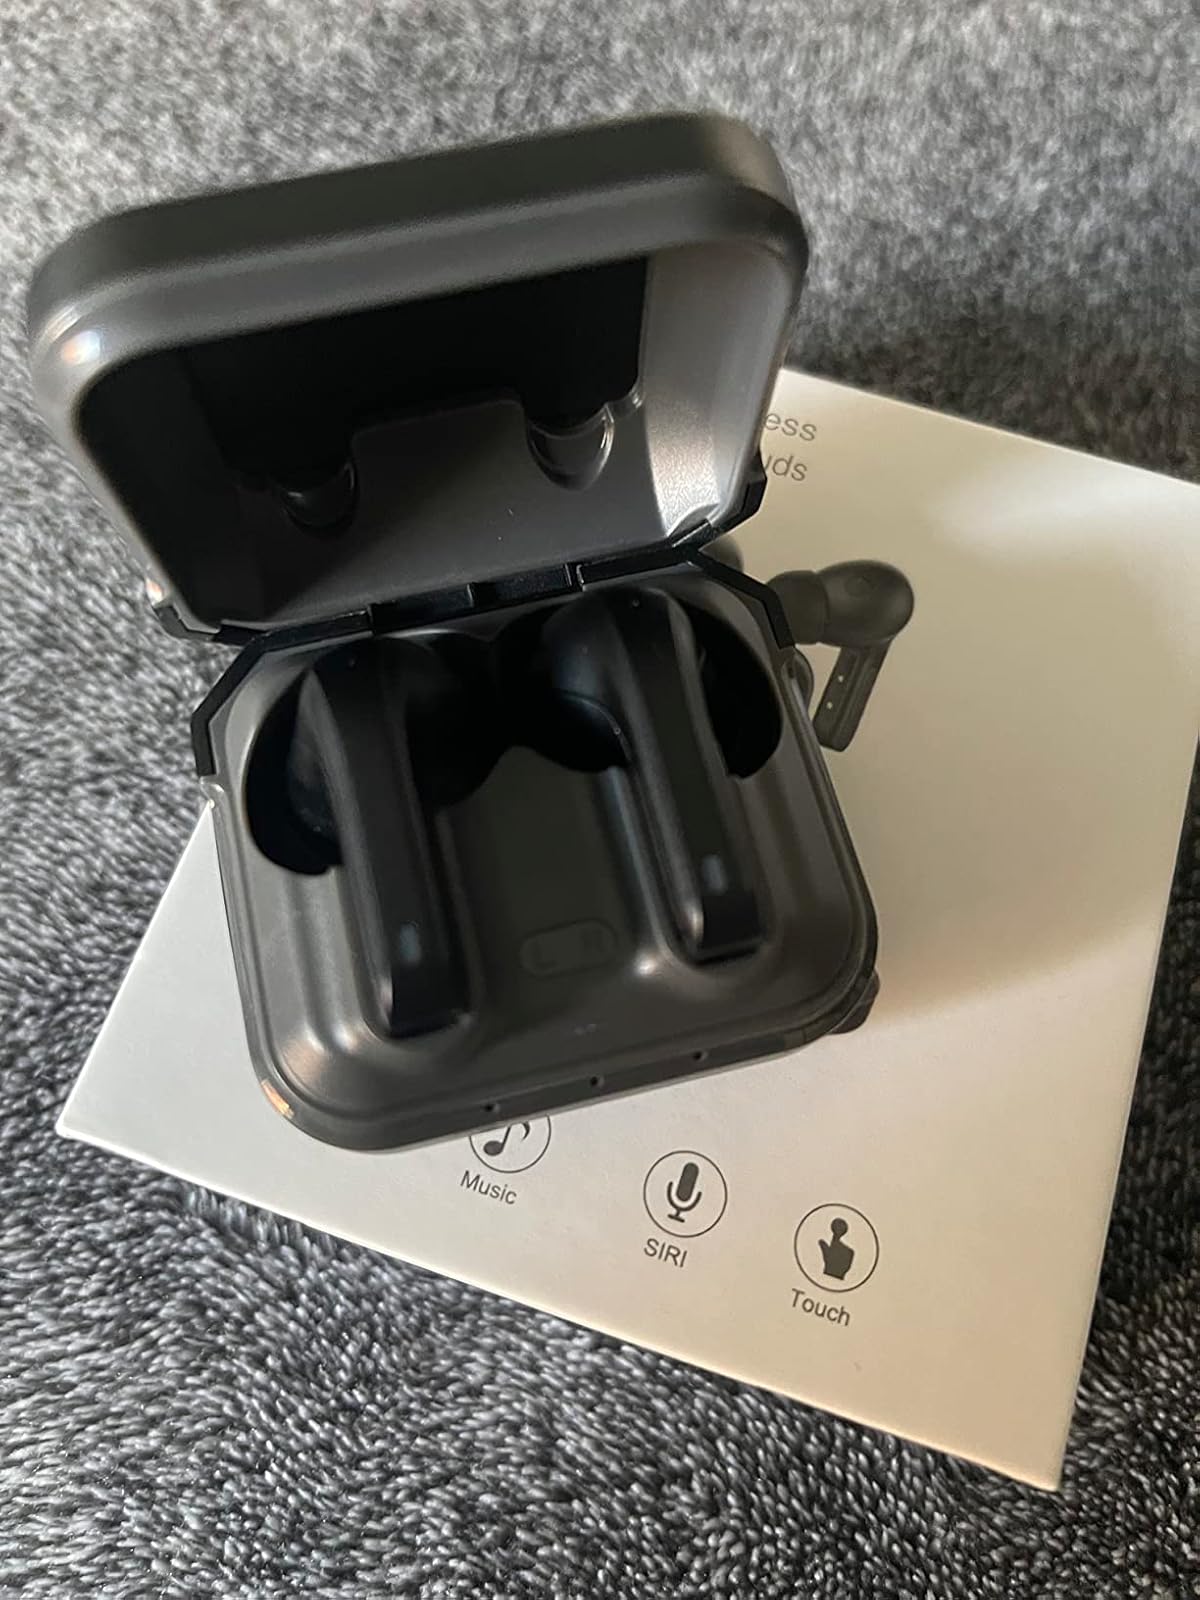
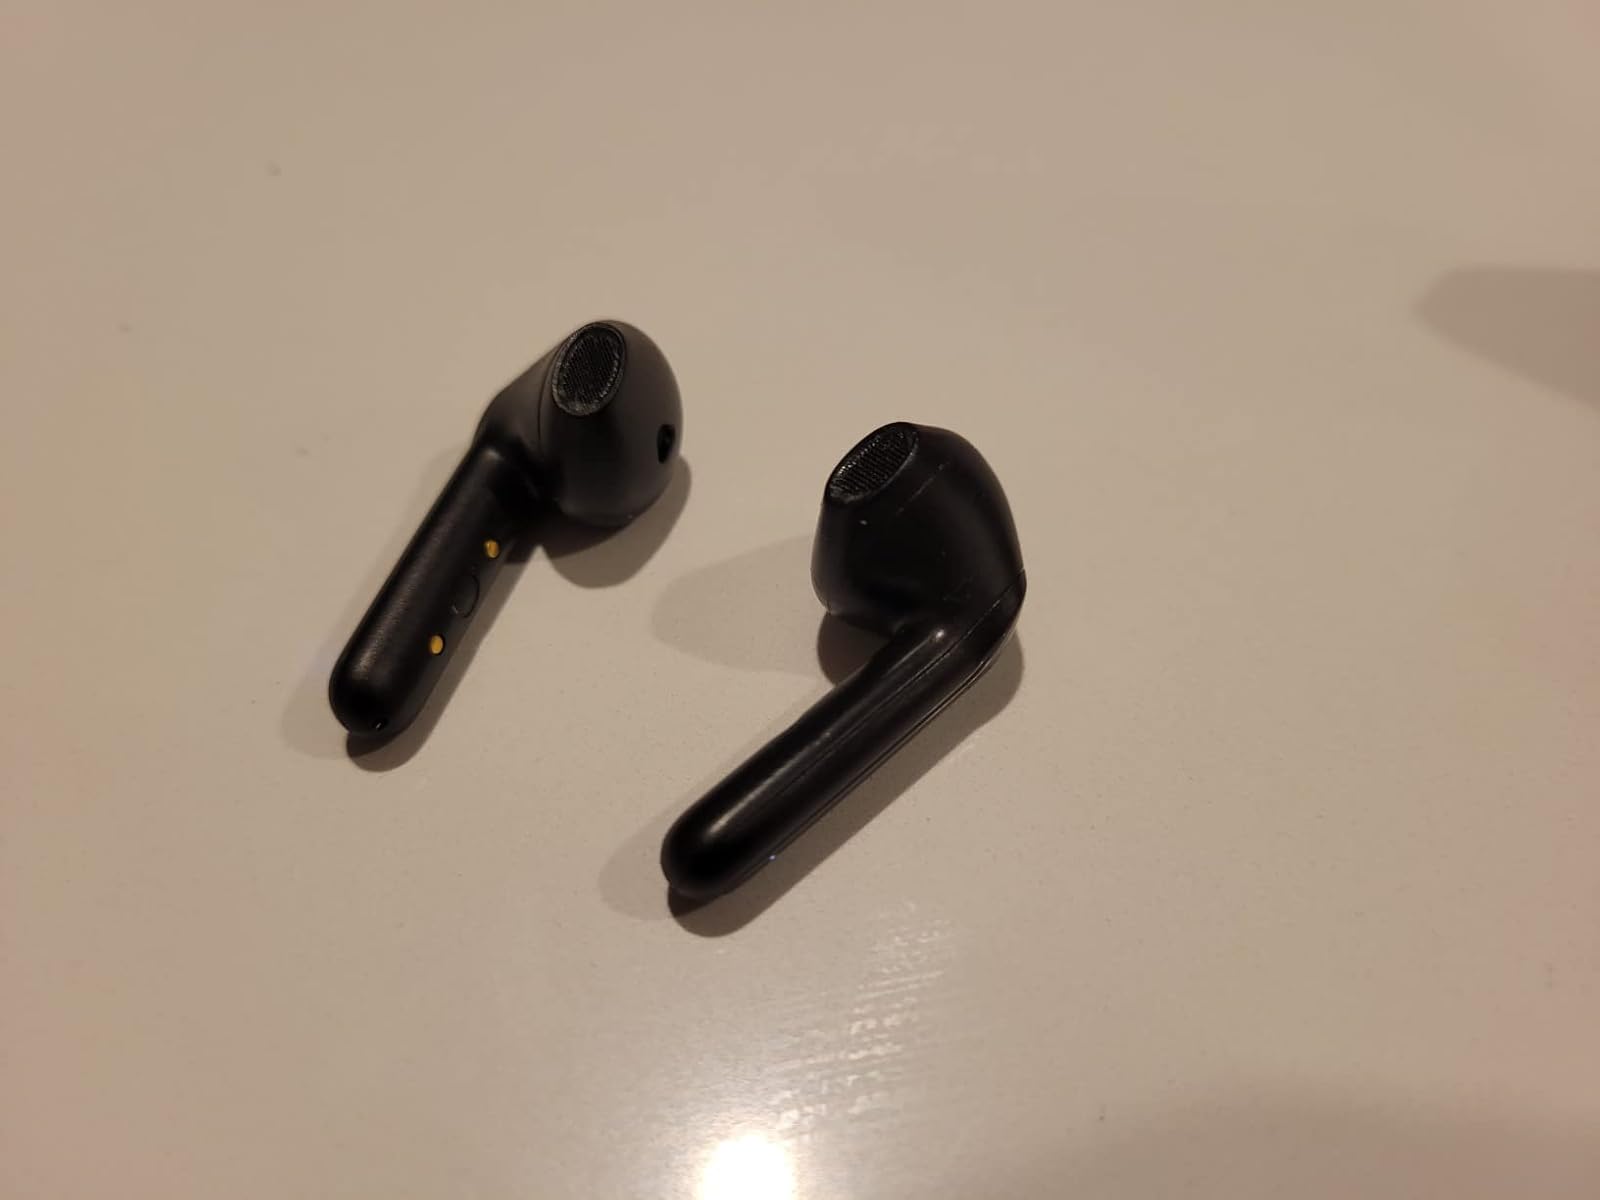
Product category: earbuds
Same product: no